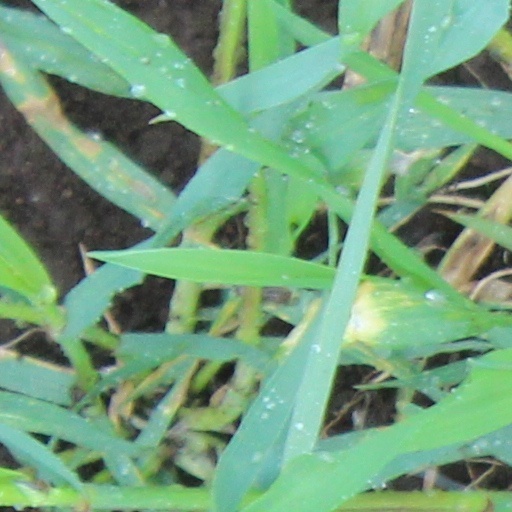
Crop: wheat